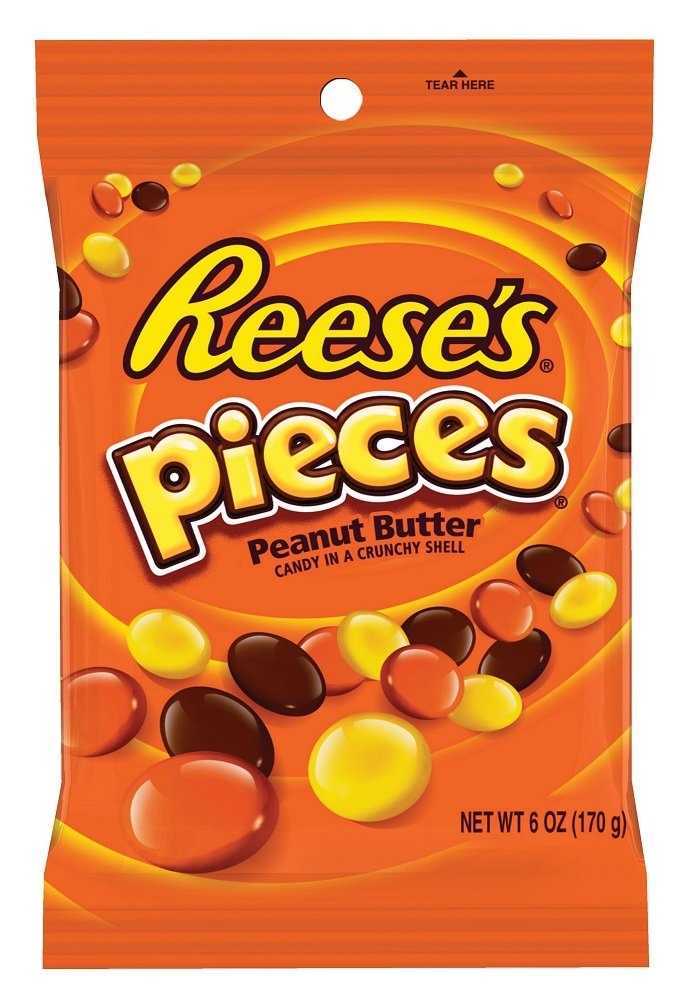
Item Name: REESE'S Pieces Peanut Butter Candy, 6 Ounce (Pack of 12)
Value: 72.0
Unit: Ounce

Price: 2.94